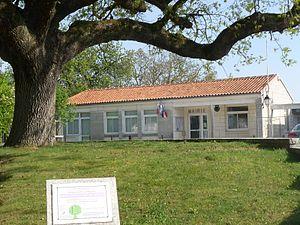
Chêne et mairie de Saint-Même-les-Carrières (16), France
Saint-Même-les-Carrières est une commune du Sud-Ouest de la France, située dans le département de la Charente.